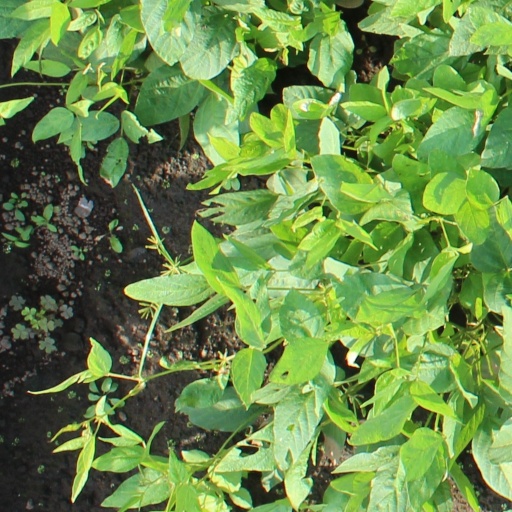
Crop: soybean